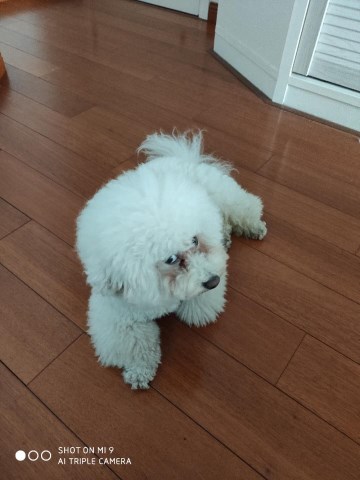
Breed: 3083-n000117-Bichon_Frise